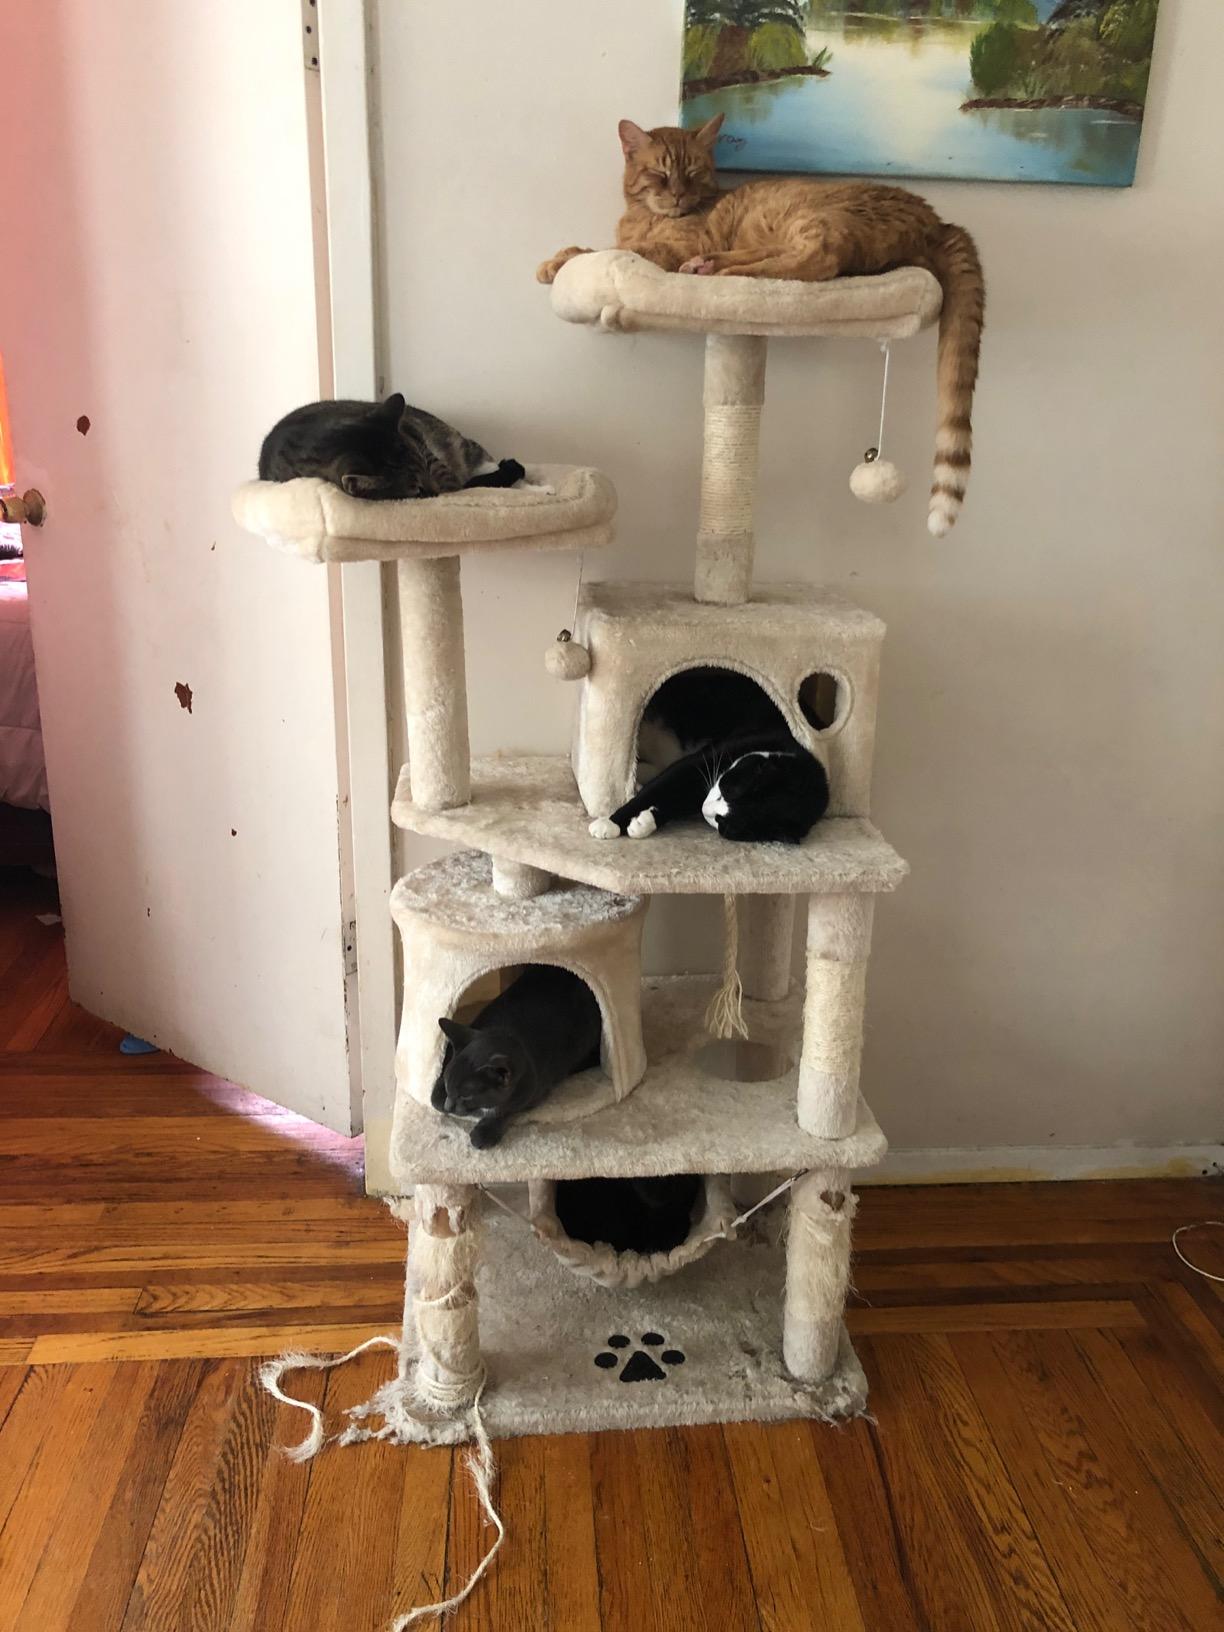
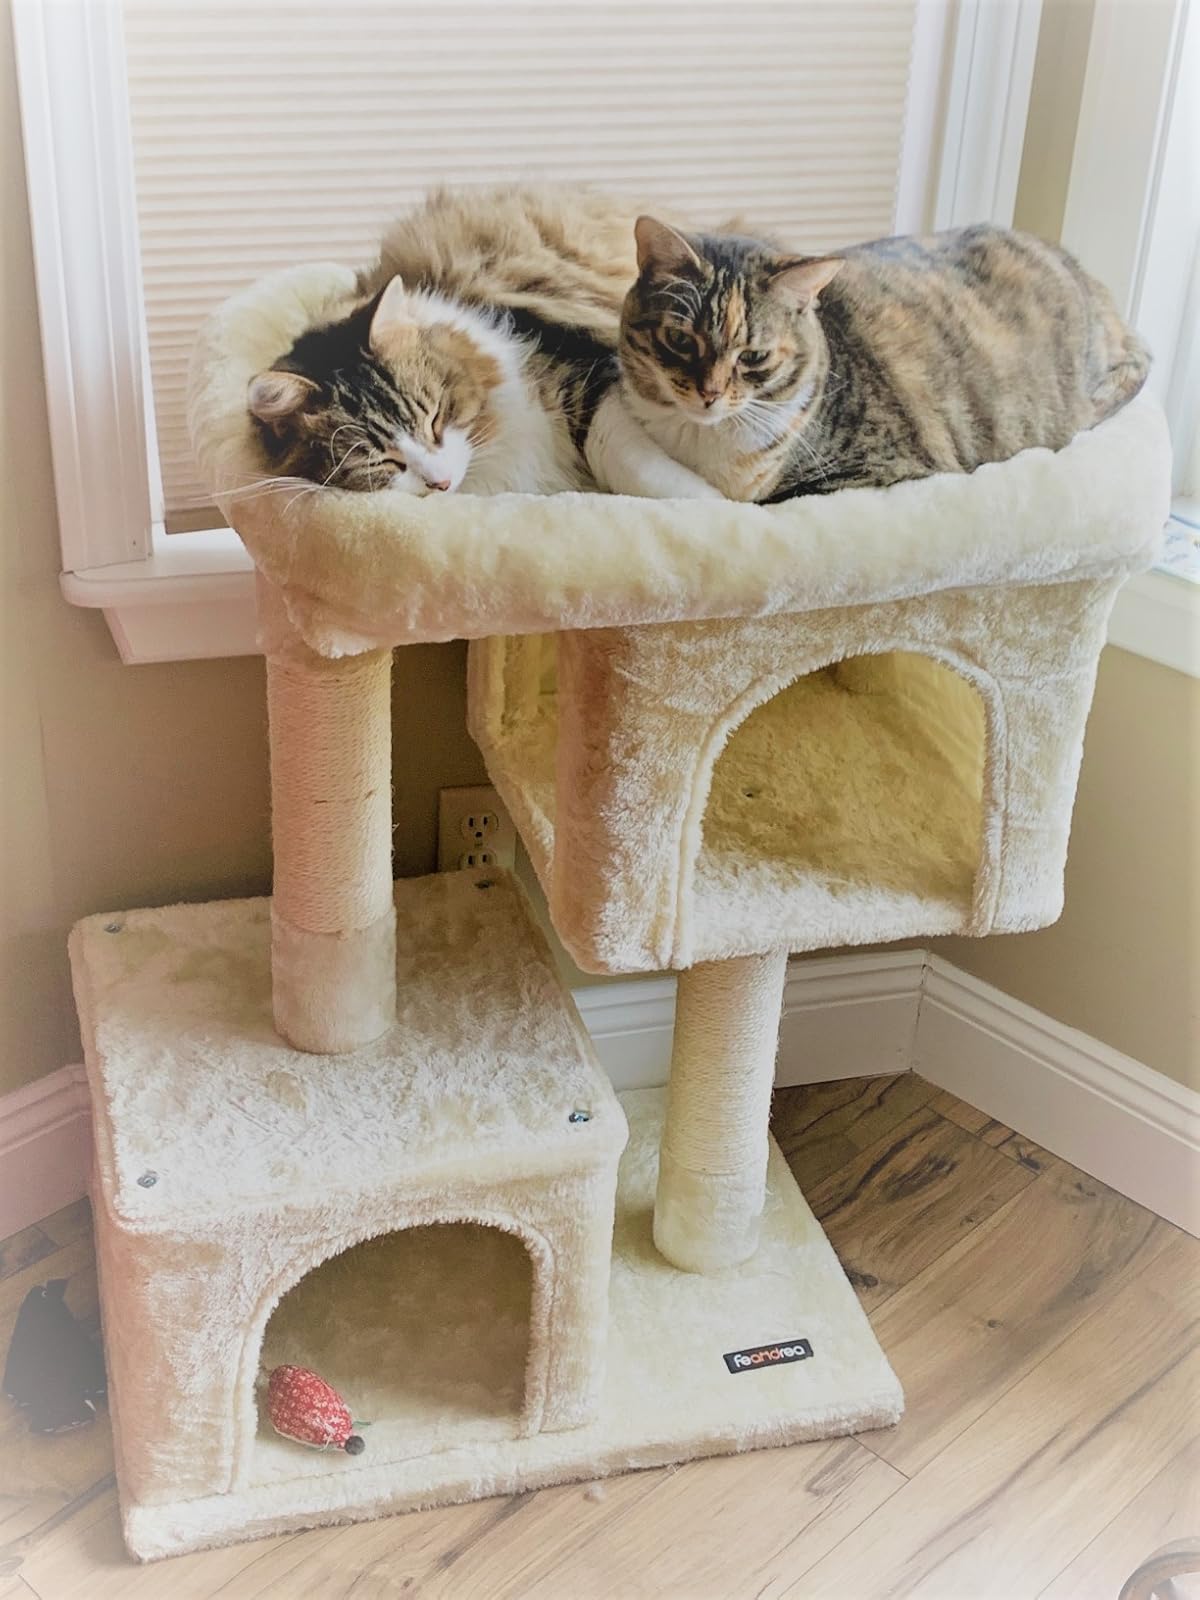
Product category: items_cat tree
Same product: no